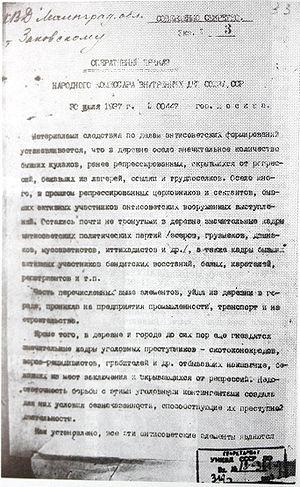
L’Ordre opérationnel n° 00447 du NKVD est un Ordre très secret émis le 30 juillet 1937 par le NKVD, qui joue le rôle de ministère de l'intérieur de l'URSS. Sur la base de cet Ordre, de 800 000 à 820 000 personnes ont été arrêtées, dont entre 350 000 et 445 000 ont été fusillées, le reste dirigé vers les camps du Goulag. À cette occasion, les quotas fixés à l'origine selon les régions — 233 700 personnes devaient être arrêtées, dont 59 200 devaient être fusillées — ont été multipliés par plusieurs unités. C'est ainsi que cela devint la plus grosse opération de masse de la Grande Terreur.